Malayness

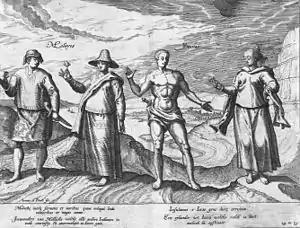
The Malays and the Javanese, Joannes van Doetecum's 1596 engraving in Jan Huyghen van Linschoten's "Itinerario", one of the earliest depiction of Malays in European art. The two Dutch legends read "Inhabitants of Malacca, the best speakers, the most polite and the most amorous of the East Indies." and "Inhabitants of Java, who are hard-headed and obstinate."

By the 16th and 17th centuries, 'Malay' and 'Malayness' were associated with two major elements; first, a line of kingship acknowledging descent from Srivijaya and Melaka; and second, a commercial diaspora retaining the customs, language and trade practices of Melaka. In his 16th century Malay word-list, Antonio Pigafetta made a reference to how the phrase "chiara Malaiu" ('Malay ways') was used in the Maritime Southeast Asia, to refer to the "al parlare de Malaea" (Italian for 'to speak of Melaka').